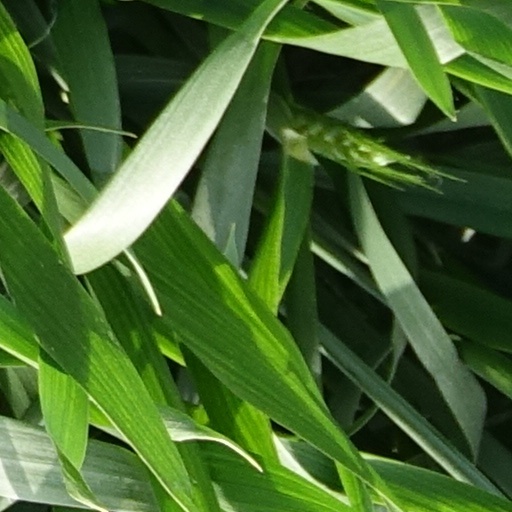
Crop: wheat